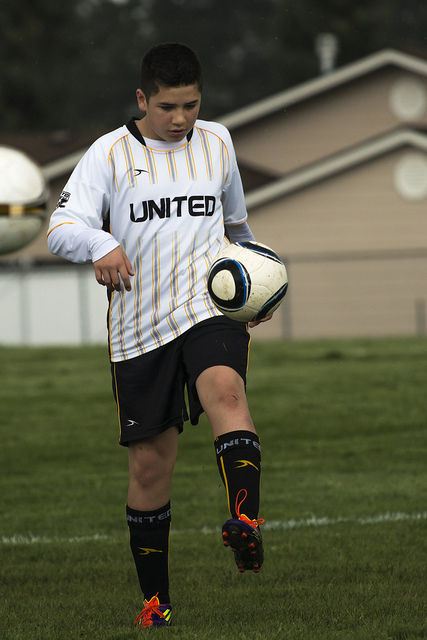
người đàn ông áo trắng đang kiểm soát bóng trên sân cỏ